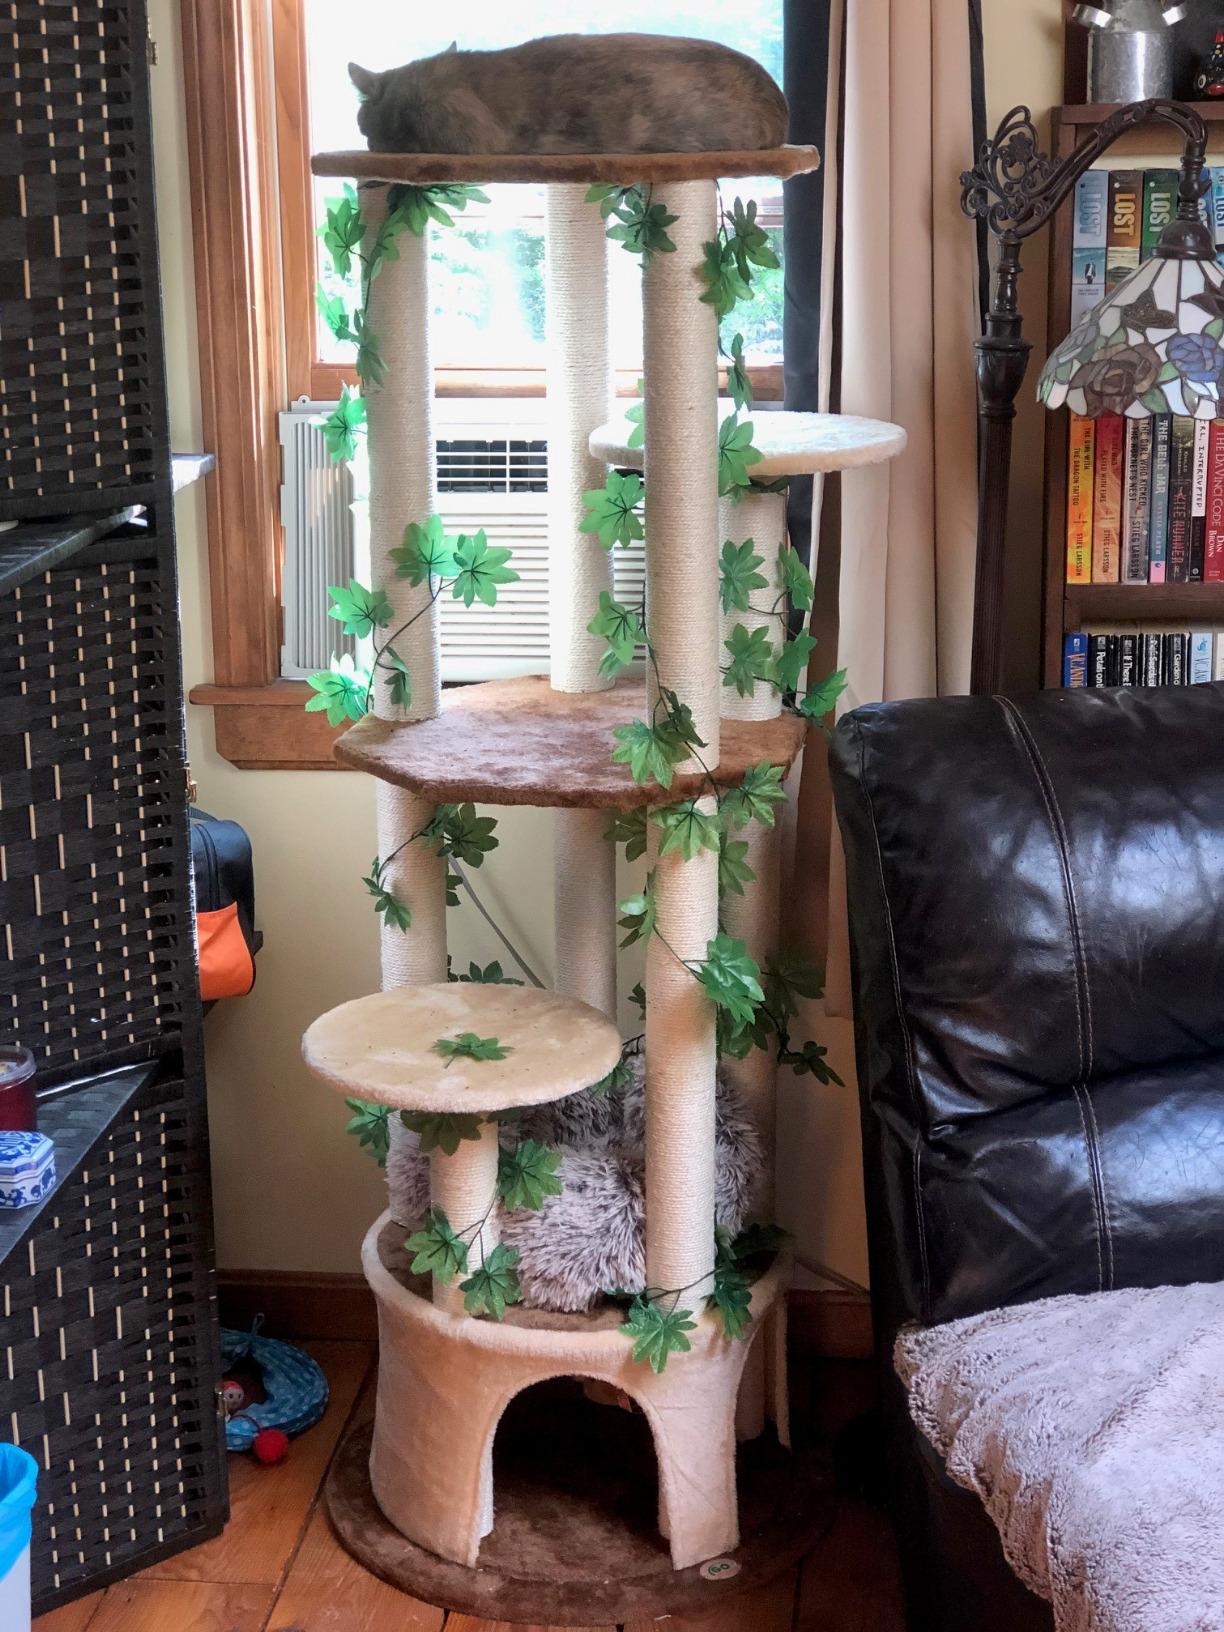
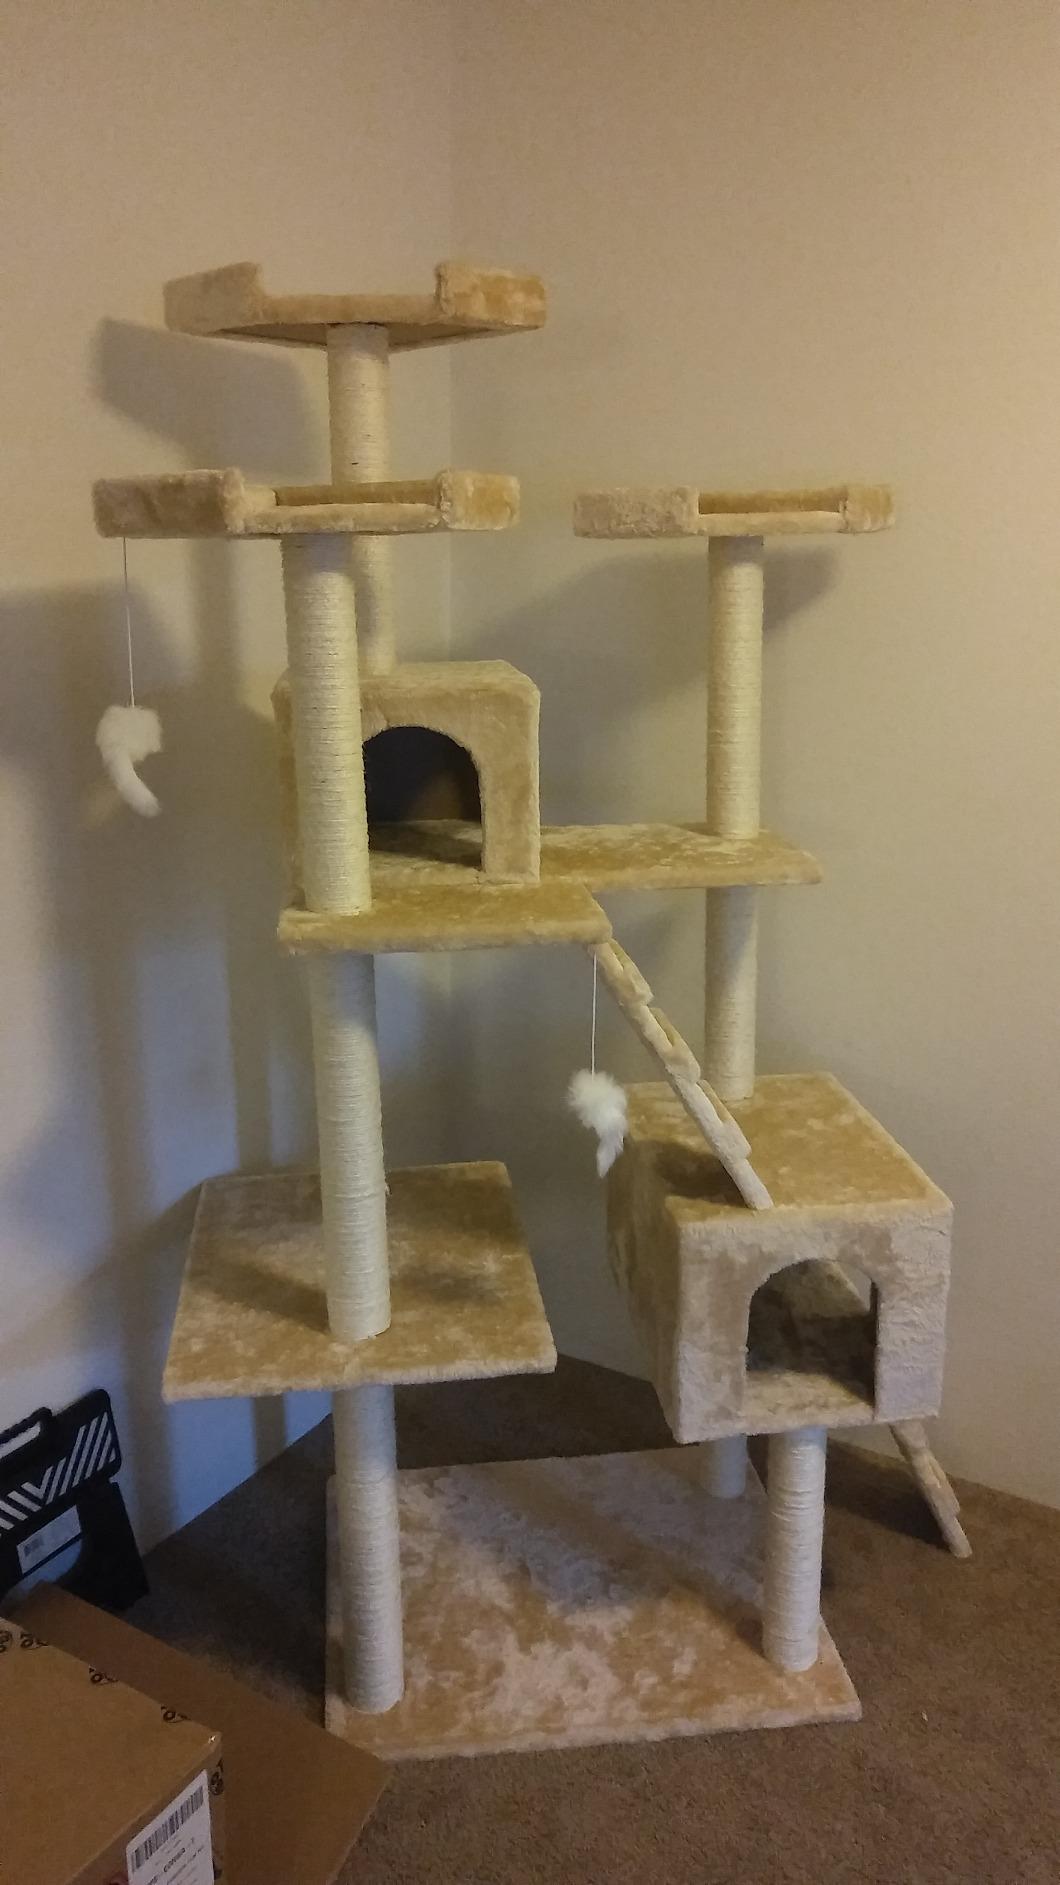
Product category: items_cat tree
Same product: no